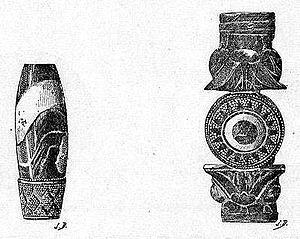
Osman Hamdi Bey. Le tombeau de Tabnit. Cylindre en onyx et Bracelet or et émail (fosse 3).